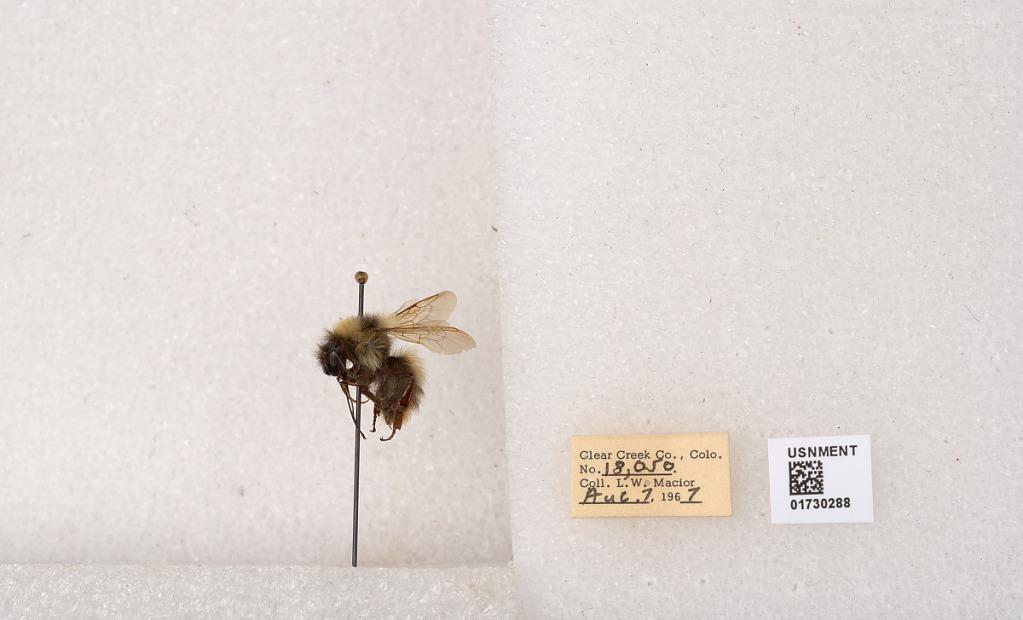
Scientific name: Bombus kirbyellus
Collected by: L. Macior
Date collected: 1967-8-7
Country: United States
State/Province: Colorado
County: Clear Creek
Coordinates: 39.6891, -105.644